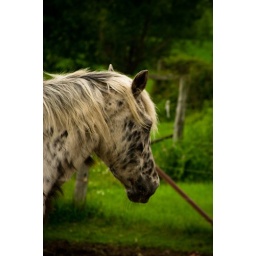
A lovely spotted horse I see regularly on my way home from work in Madison, WI.